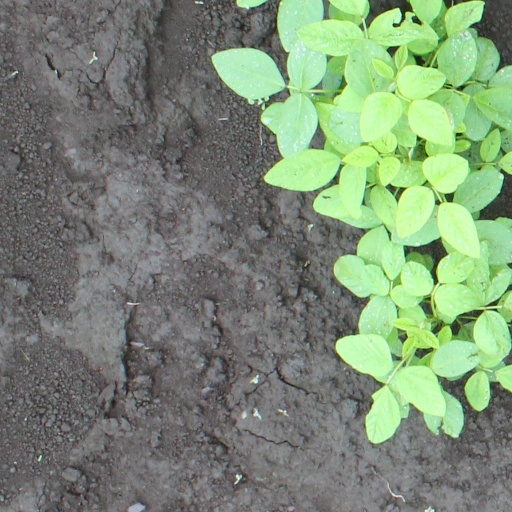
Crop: soybean